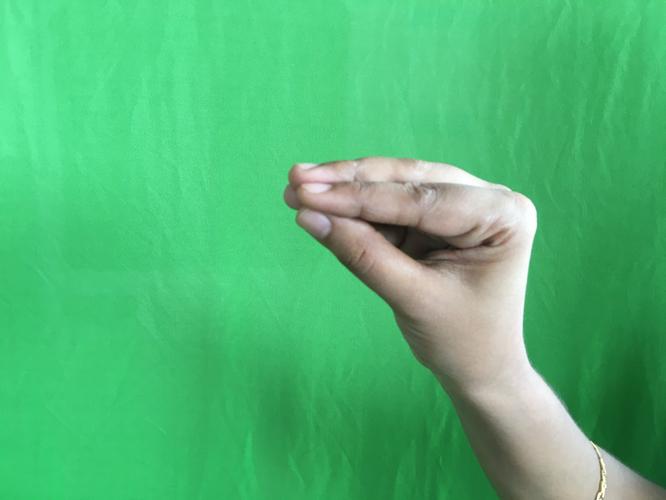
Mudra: Mukulam
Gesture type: single_hand